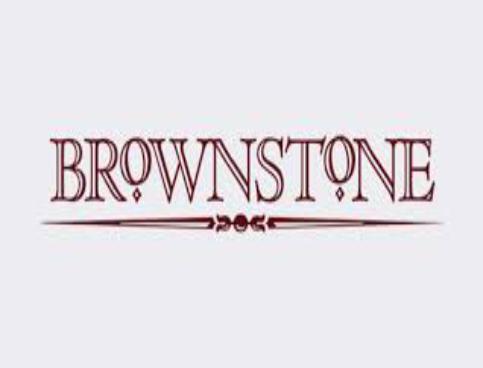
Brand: brownstone
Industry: Necessities